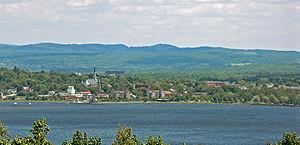
La ville de Magog dans la province de Québec, au Canada.